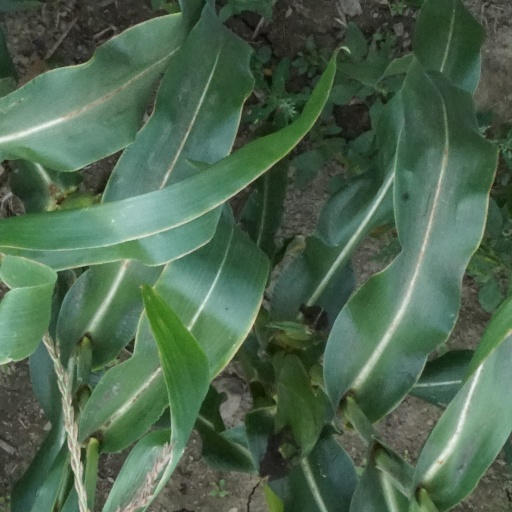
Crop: maize; corn